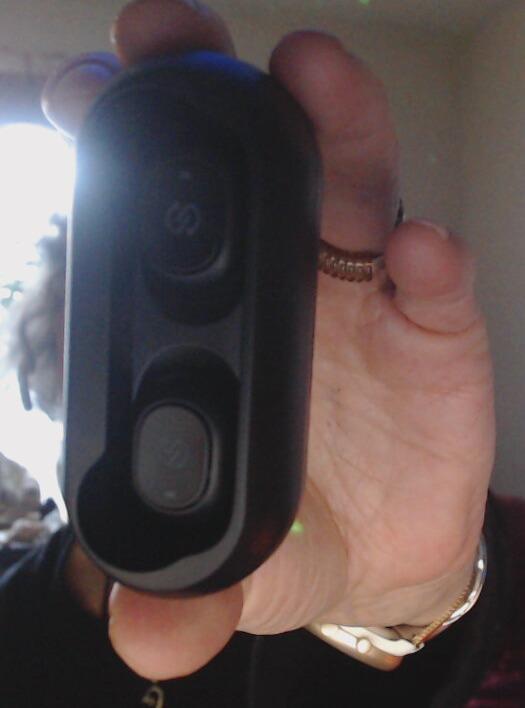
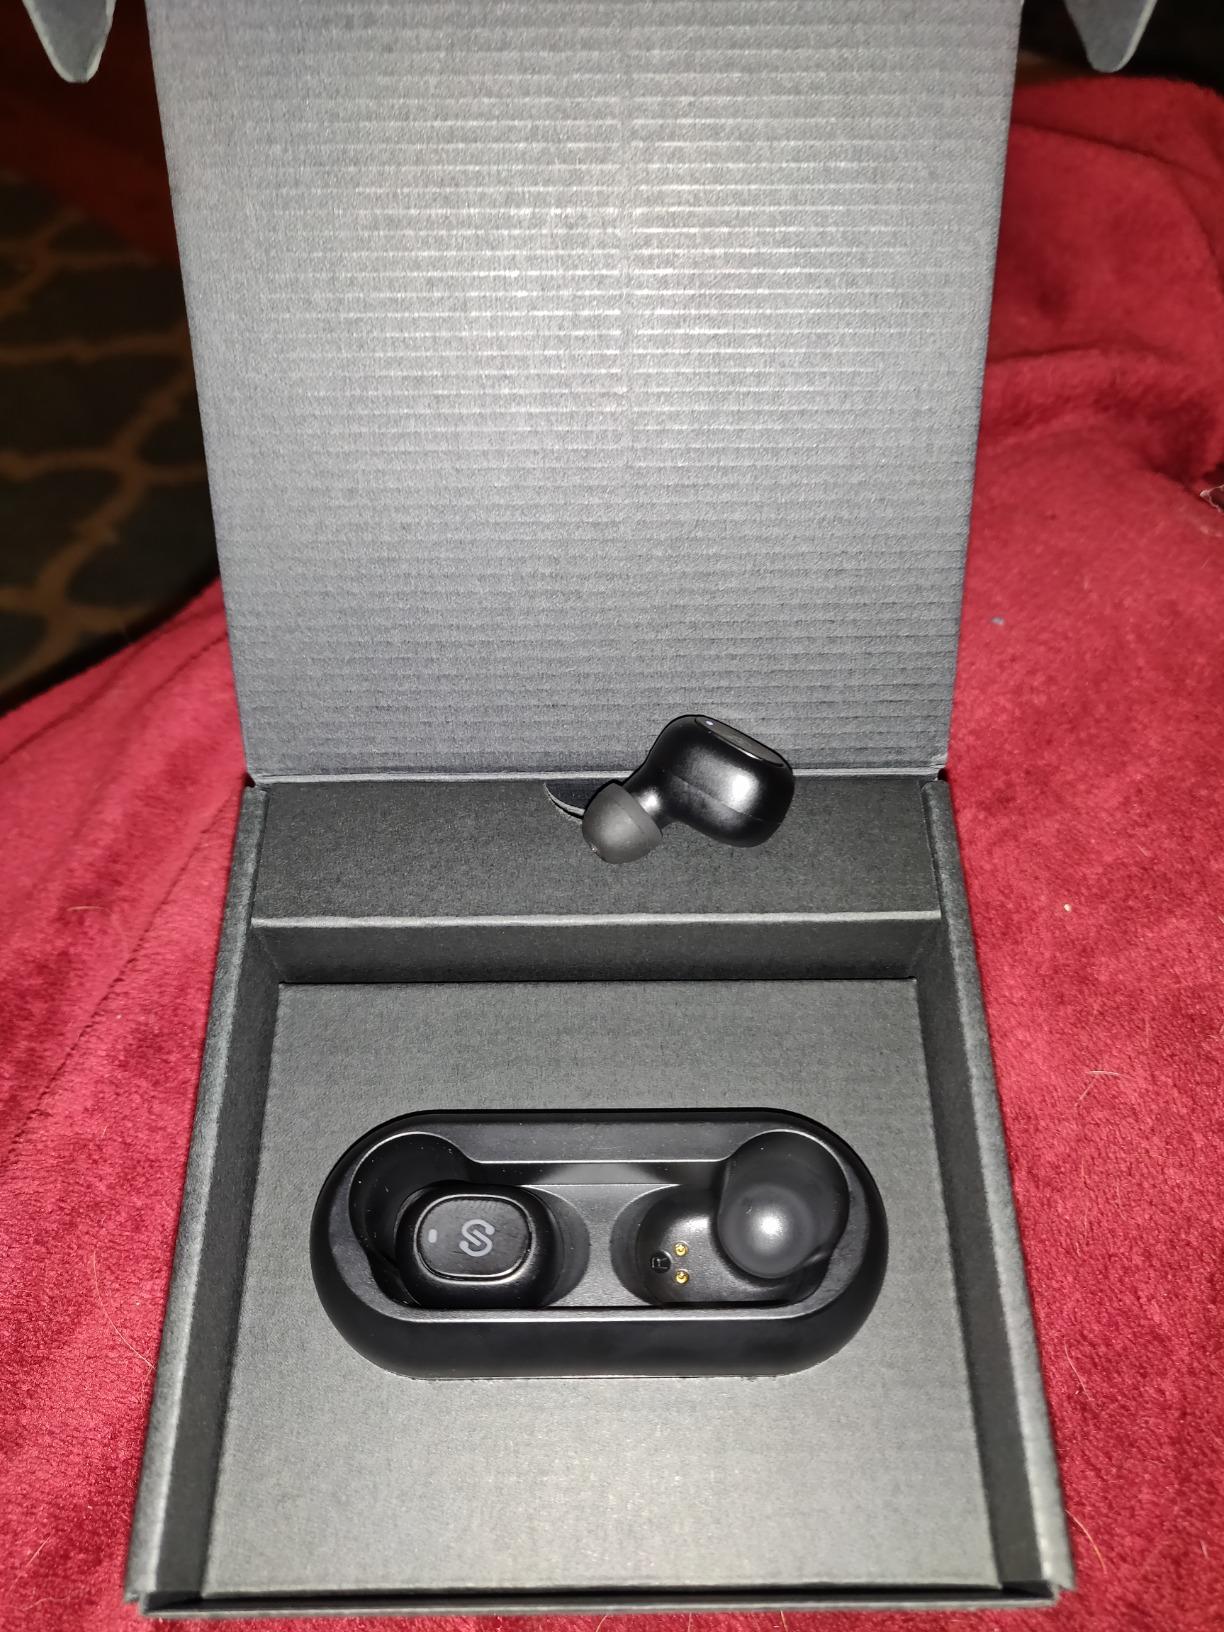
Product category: earbuds
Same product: yes